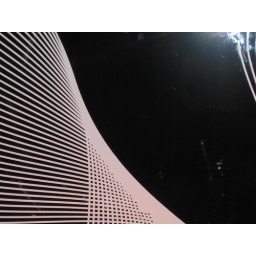
some bar in Old Street, London - nice window graphics (reminds me of a maths lesson)